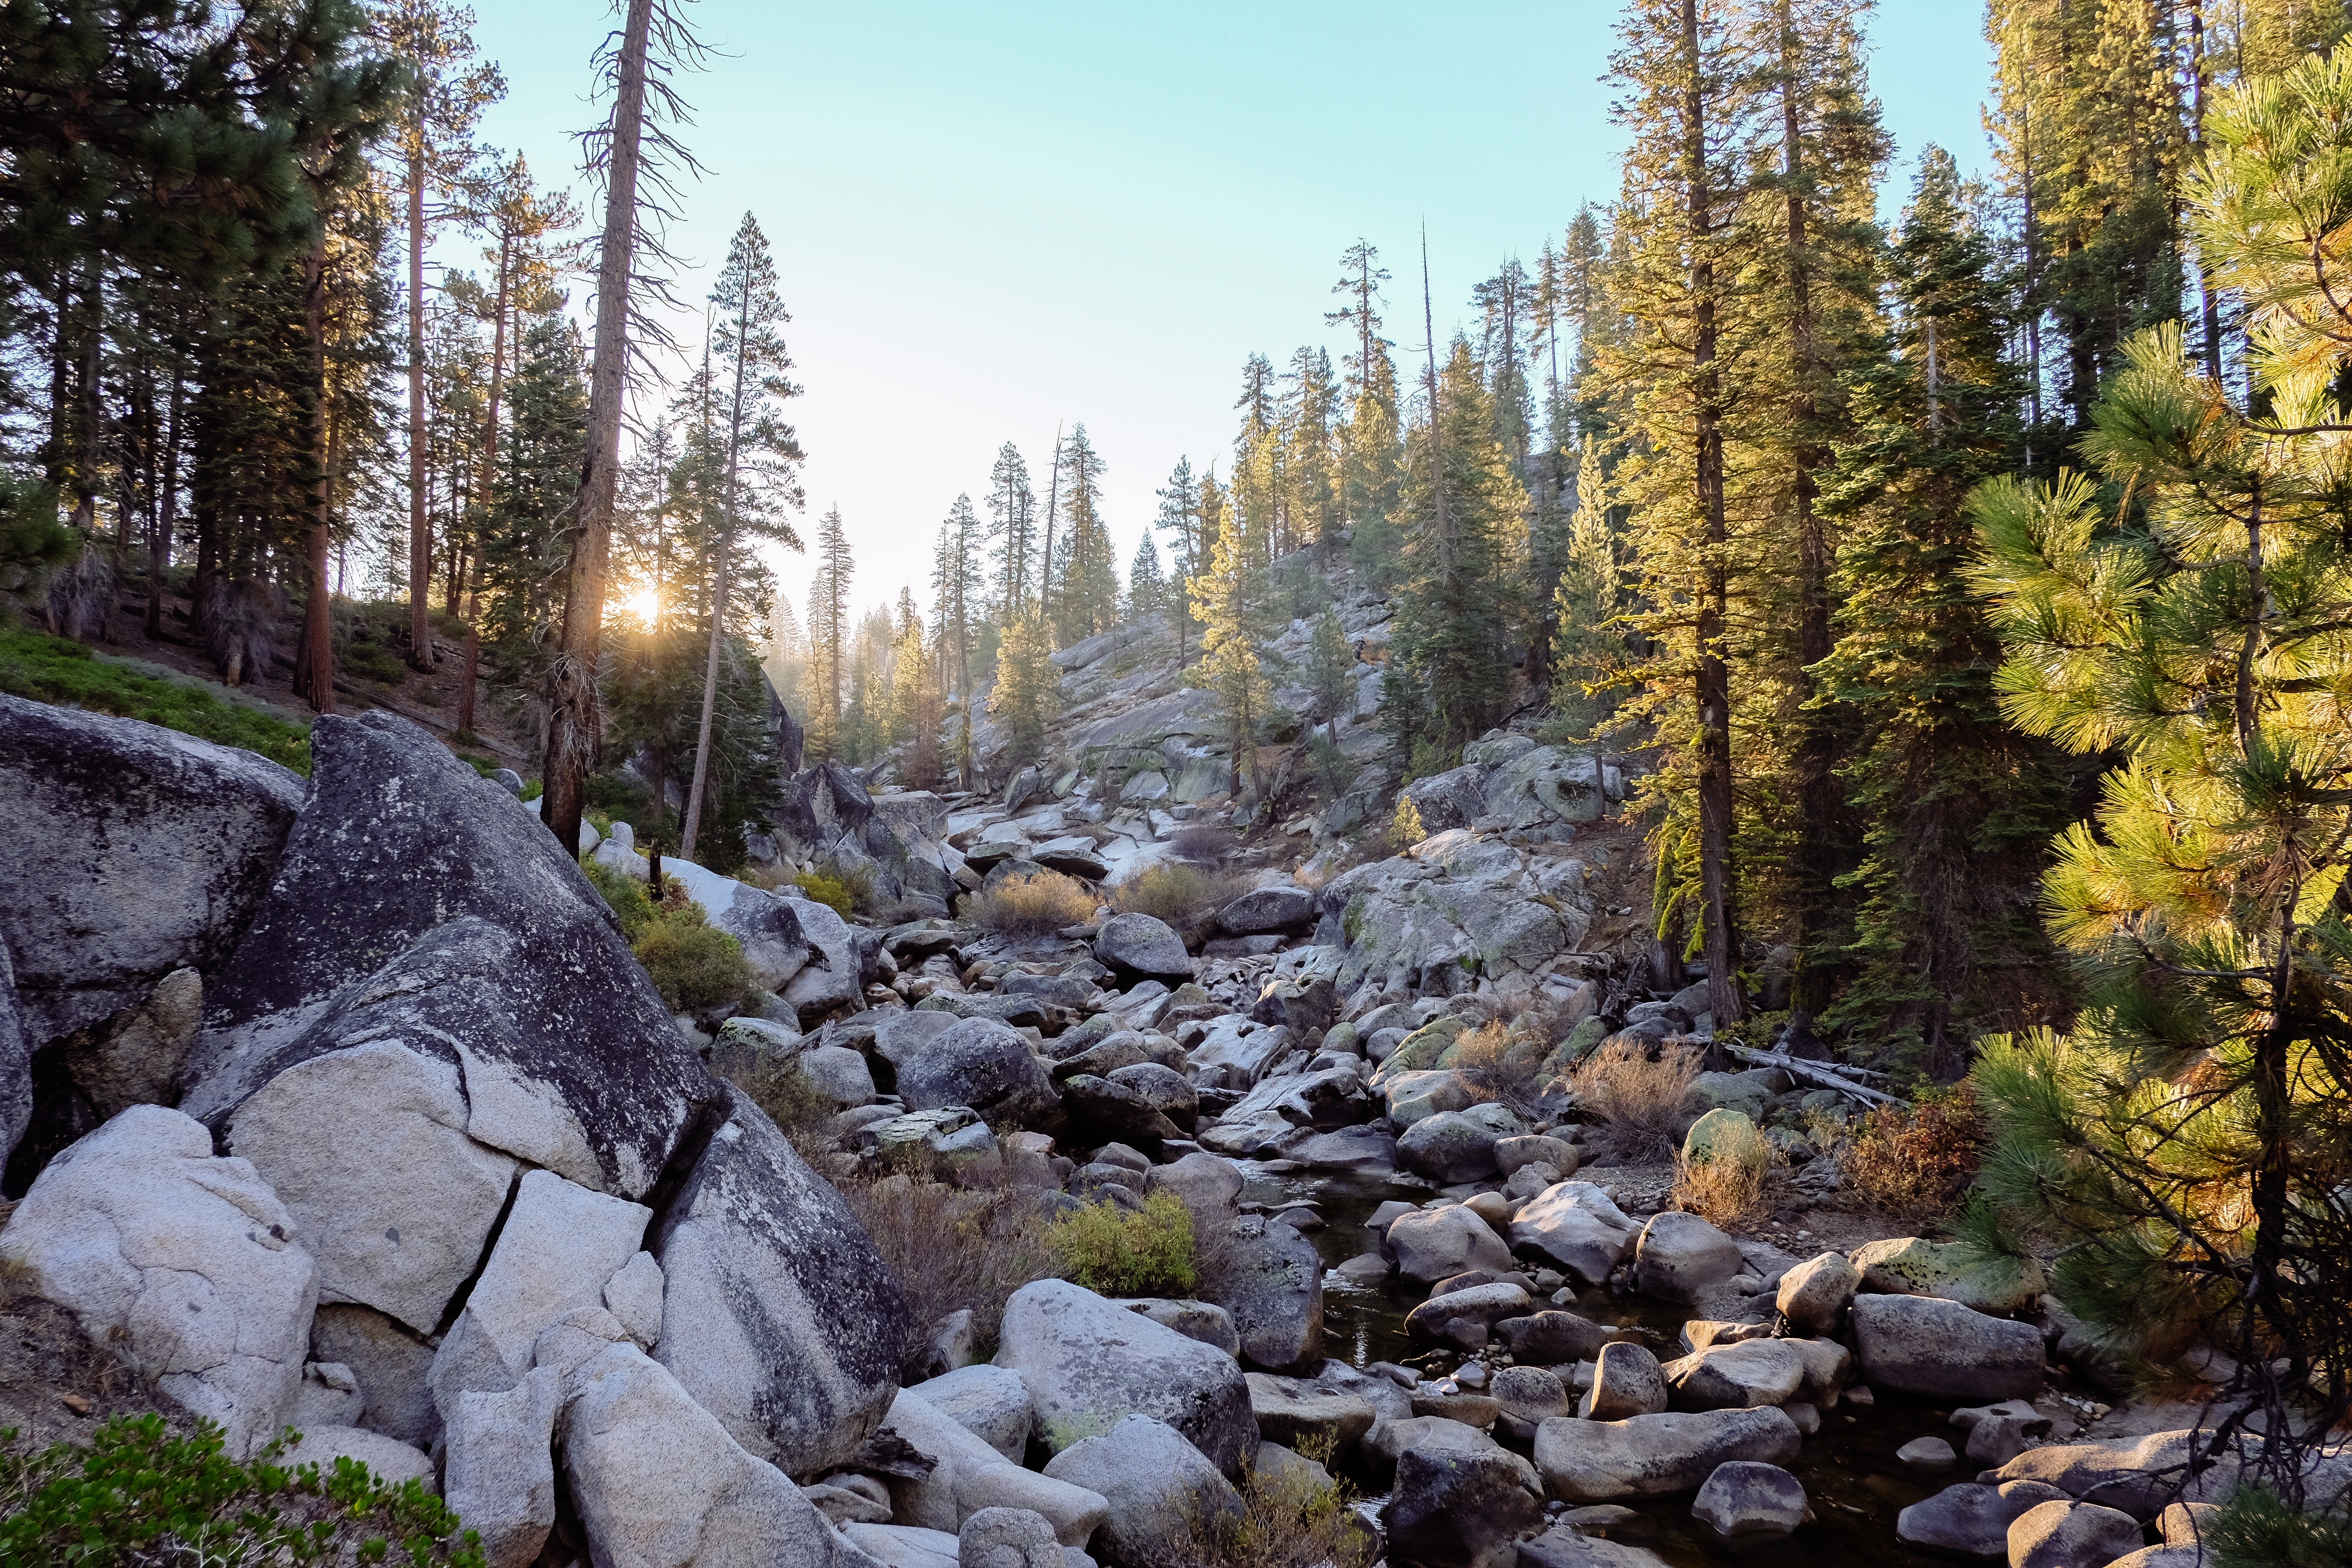
landscape, tree, forest, rock, wilderness, walking, mountain, trail, lake, river, valley, stream, autumn, rocky, rugged, season, ridge, ravine, woodland, ecosystem, untamed, mountainous landforms, dry gully